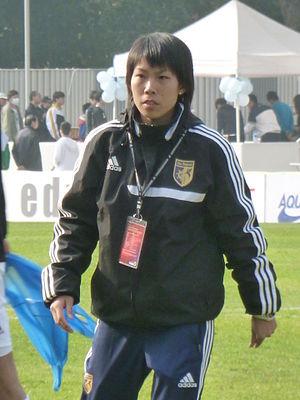
100 Women est une série multi-formats créée en 2013 par la BBC. La série concerne le rôle des femmes au XXIᵉ siècle et inclut des événements à Londres et à Mexico. Après la publication de la liste, l'émission, intitulée BBC's Women Season, est diffusée pendant trois semaines, pendant lesquelles la BBC propose également des rapports en ligne, des débats et des articles sur les femmes. Les femmes du monde entier sont encouragées à participer sur Twitter, en commentant la liste, ainsi que les entretiens et les débats qui suivent sa publication. Une nouvelle liste de lauréates est publiée chaque année depuis 2013.
Chan Yuen-ting, née le 7 octobre 1988, est une entraîneuse de football chinoise.